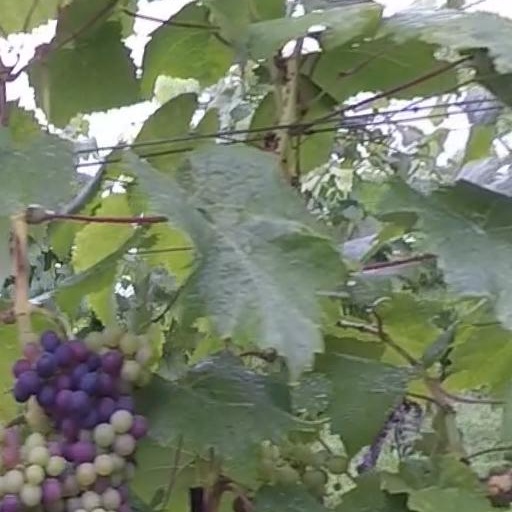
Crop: grape